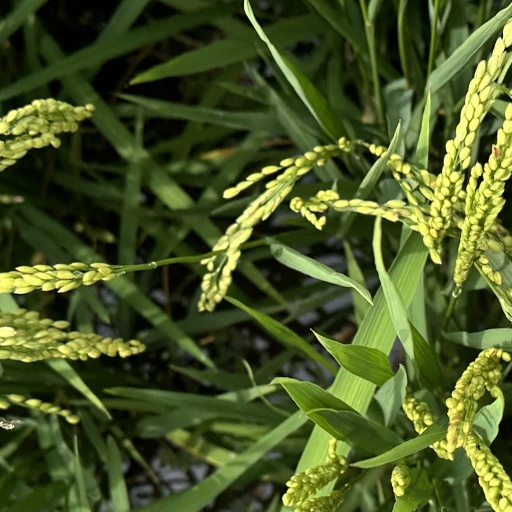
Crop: rice